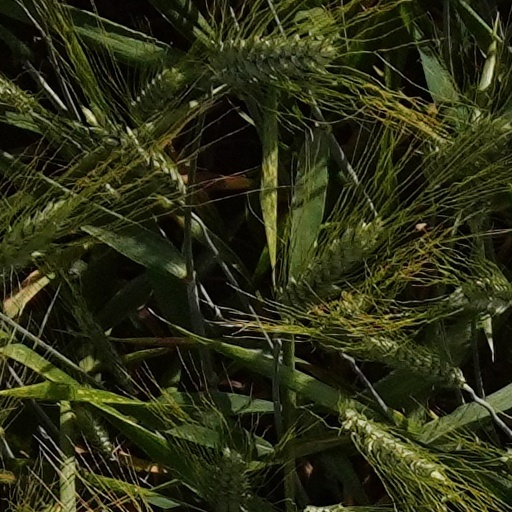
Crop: wheat